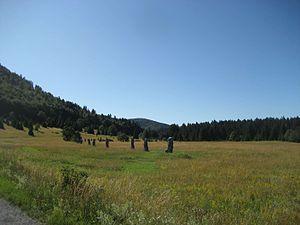
Mrkopalj est un village et une municipalité située au pied du massif de Velika Kapela à quelque 50 kilomètres à l'est de Rijeka dans le comitat de Primorje-Gorski Kotar, en Croatie.